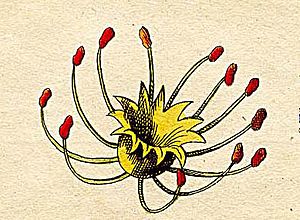
Linnés seksualsystem / Linnés seksualsystem
Linnés seksualsystem er en klassifikation af alle planter – eller rettere alle organismer som ikke er dyr – i 24 grupper. Systemet blev første gang publiceret 1735 i hans Systema Naturae og vandt umådelig indflydelse. Spor af systemet fandtes stadig i det 20. århundredes skolefloraer og i hovednøglen i Rostrups flora, i hvilken man skulle starte med at tælle støvdragere i blomsten. Linnés system er for længst forældet, idet moderne systematik følger fylogeniske principper, altså forsøger at lade inddelingen afspejle evolutionens forløb. Det var ikke Linnés hensigt at skabe et naturligt system. Han ville derimod lave et praktisk system.